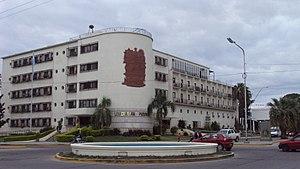
La province de San Juan est une province de l'Argentine située à l'ouest du pays. Elle est limitée au nord par la province de La Rioja, au sud-est par la province de San Luis, au sud par la province de Mendoza et à l'ouest par la cordillère des Andes, qui la sépare du Chili.